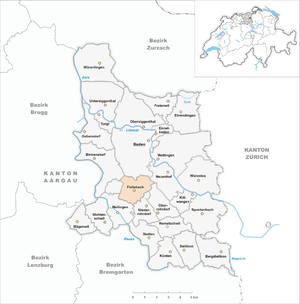
Fislisbach est une commune suisse du canton d'Argovie, située dans le district de Baden.